Laminotomy

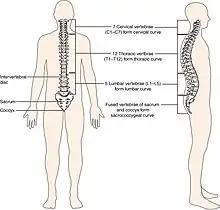
Human Vertebral Column

The spinal cord is housed in a bony hollow tube called the vertebral column. The vertebral column is composed of many ring-like bones called vertebra (plural: vertebrae) and it spans from the skull to the sacrum. Each vertebra has a hole in the center called the vertebral foramen through which the spinal cord traverses.